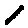
Label: 1